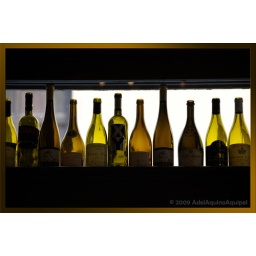
bottles by the window